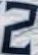
Number: 2